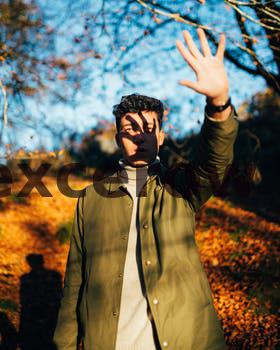
Label: Watermark